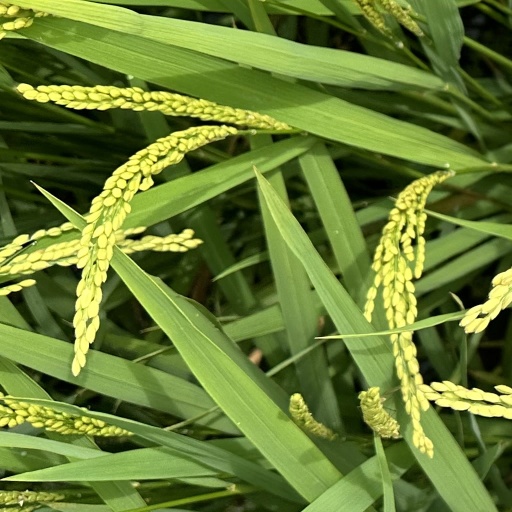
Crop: rice